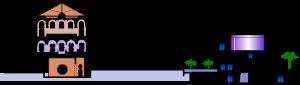
Le musée national du Bardo est un musée de Tunis, capitale de la Tunisie, situé dans la banlieue du Bardo.